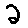
Label: 2